James D. and Alice Butler House

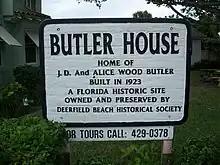

Built in the Mediterranean Revival style it was the home of early Deerfield Beach settlers and civic leaders, James D. and Alice Wood Butler. Alice Butler obtained the plans for the house from a popular ladies' magazine, the "Ladies Home Journal" of September 1923. Situated on almost four city lots the home was built by Gulfstream Lumber Company of Delray at a cost of . It was built on the site of home the Butlers had purchased in 1912 for . The building is constructed of hollow tile, the interior walls are plaster on lath and the roof is made from Spanish terracotta tiles.